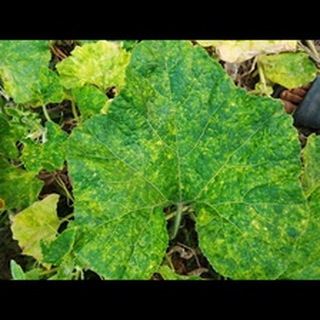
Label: pumpkin_mosaic_disease